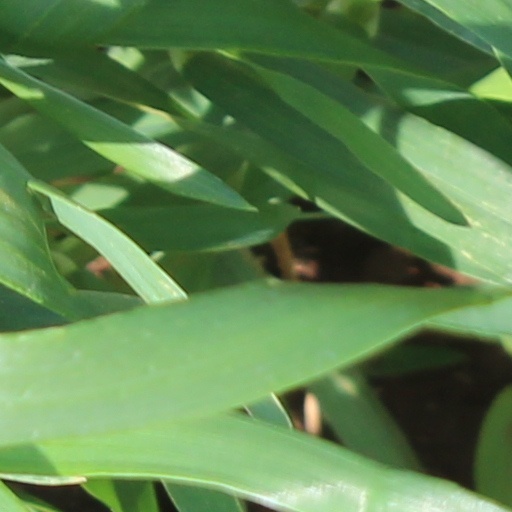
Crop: wheat